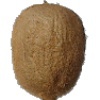
Label: Kiwi 1